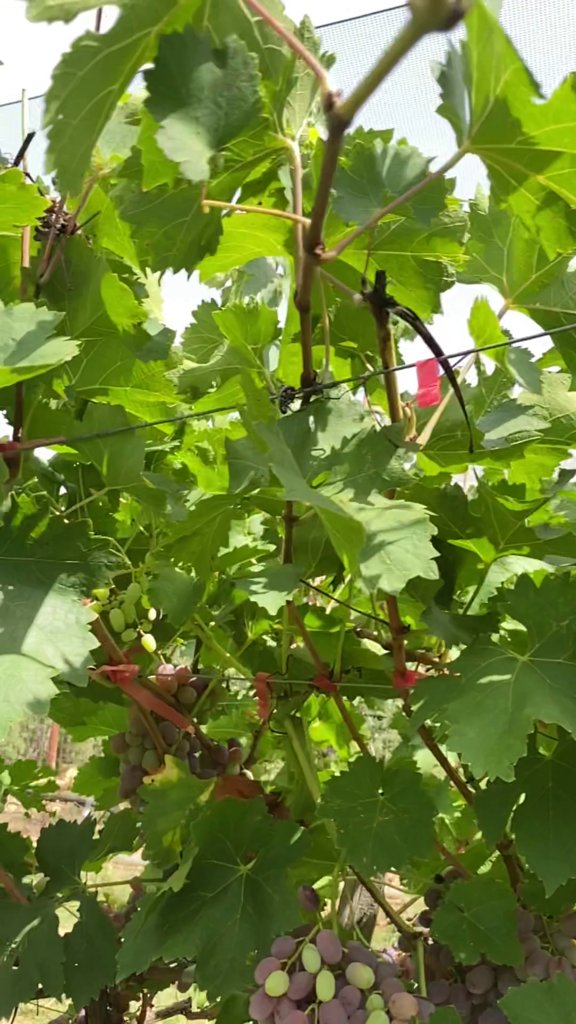
Berries visible: 78
Grape clusters: 3